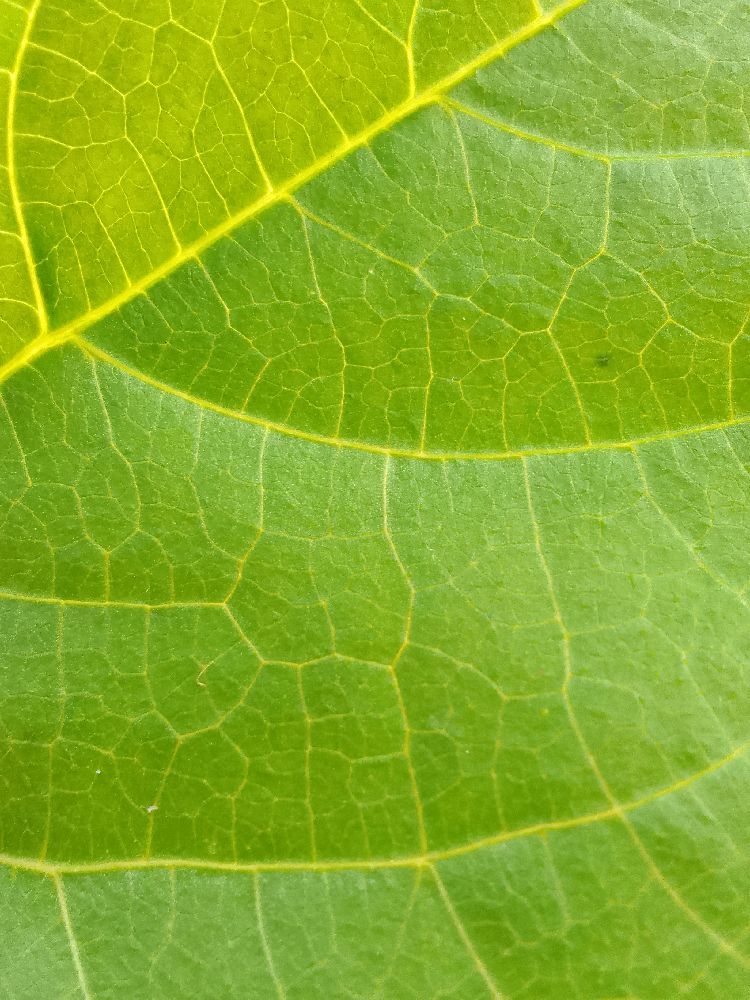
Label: healthy